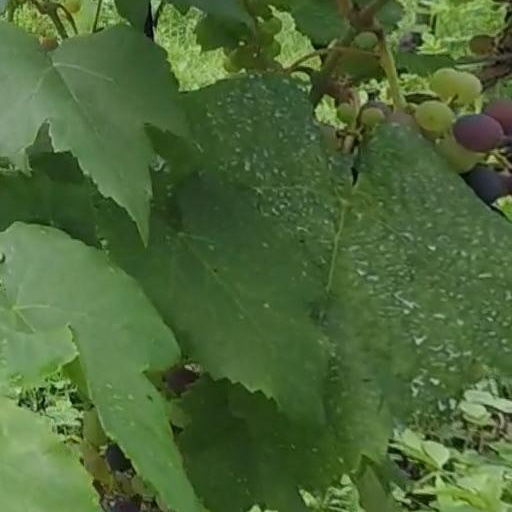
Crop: grape